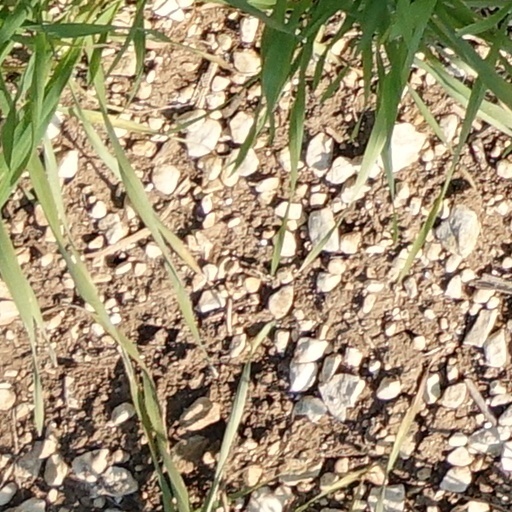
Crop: wheat